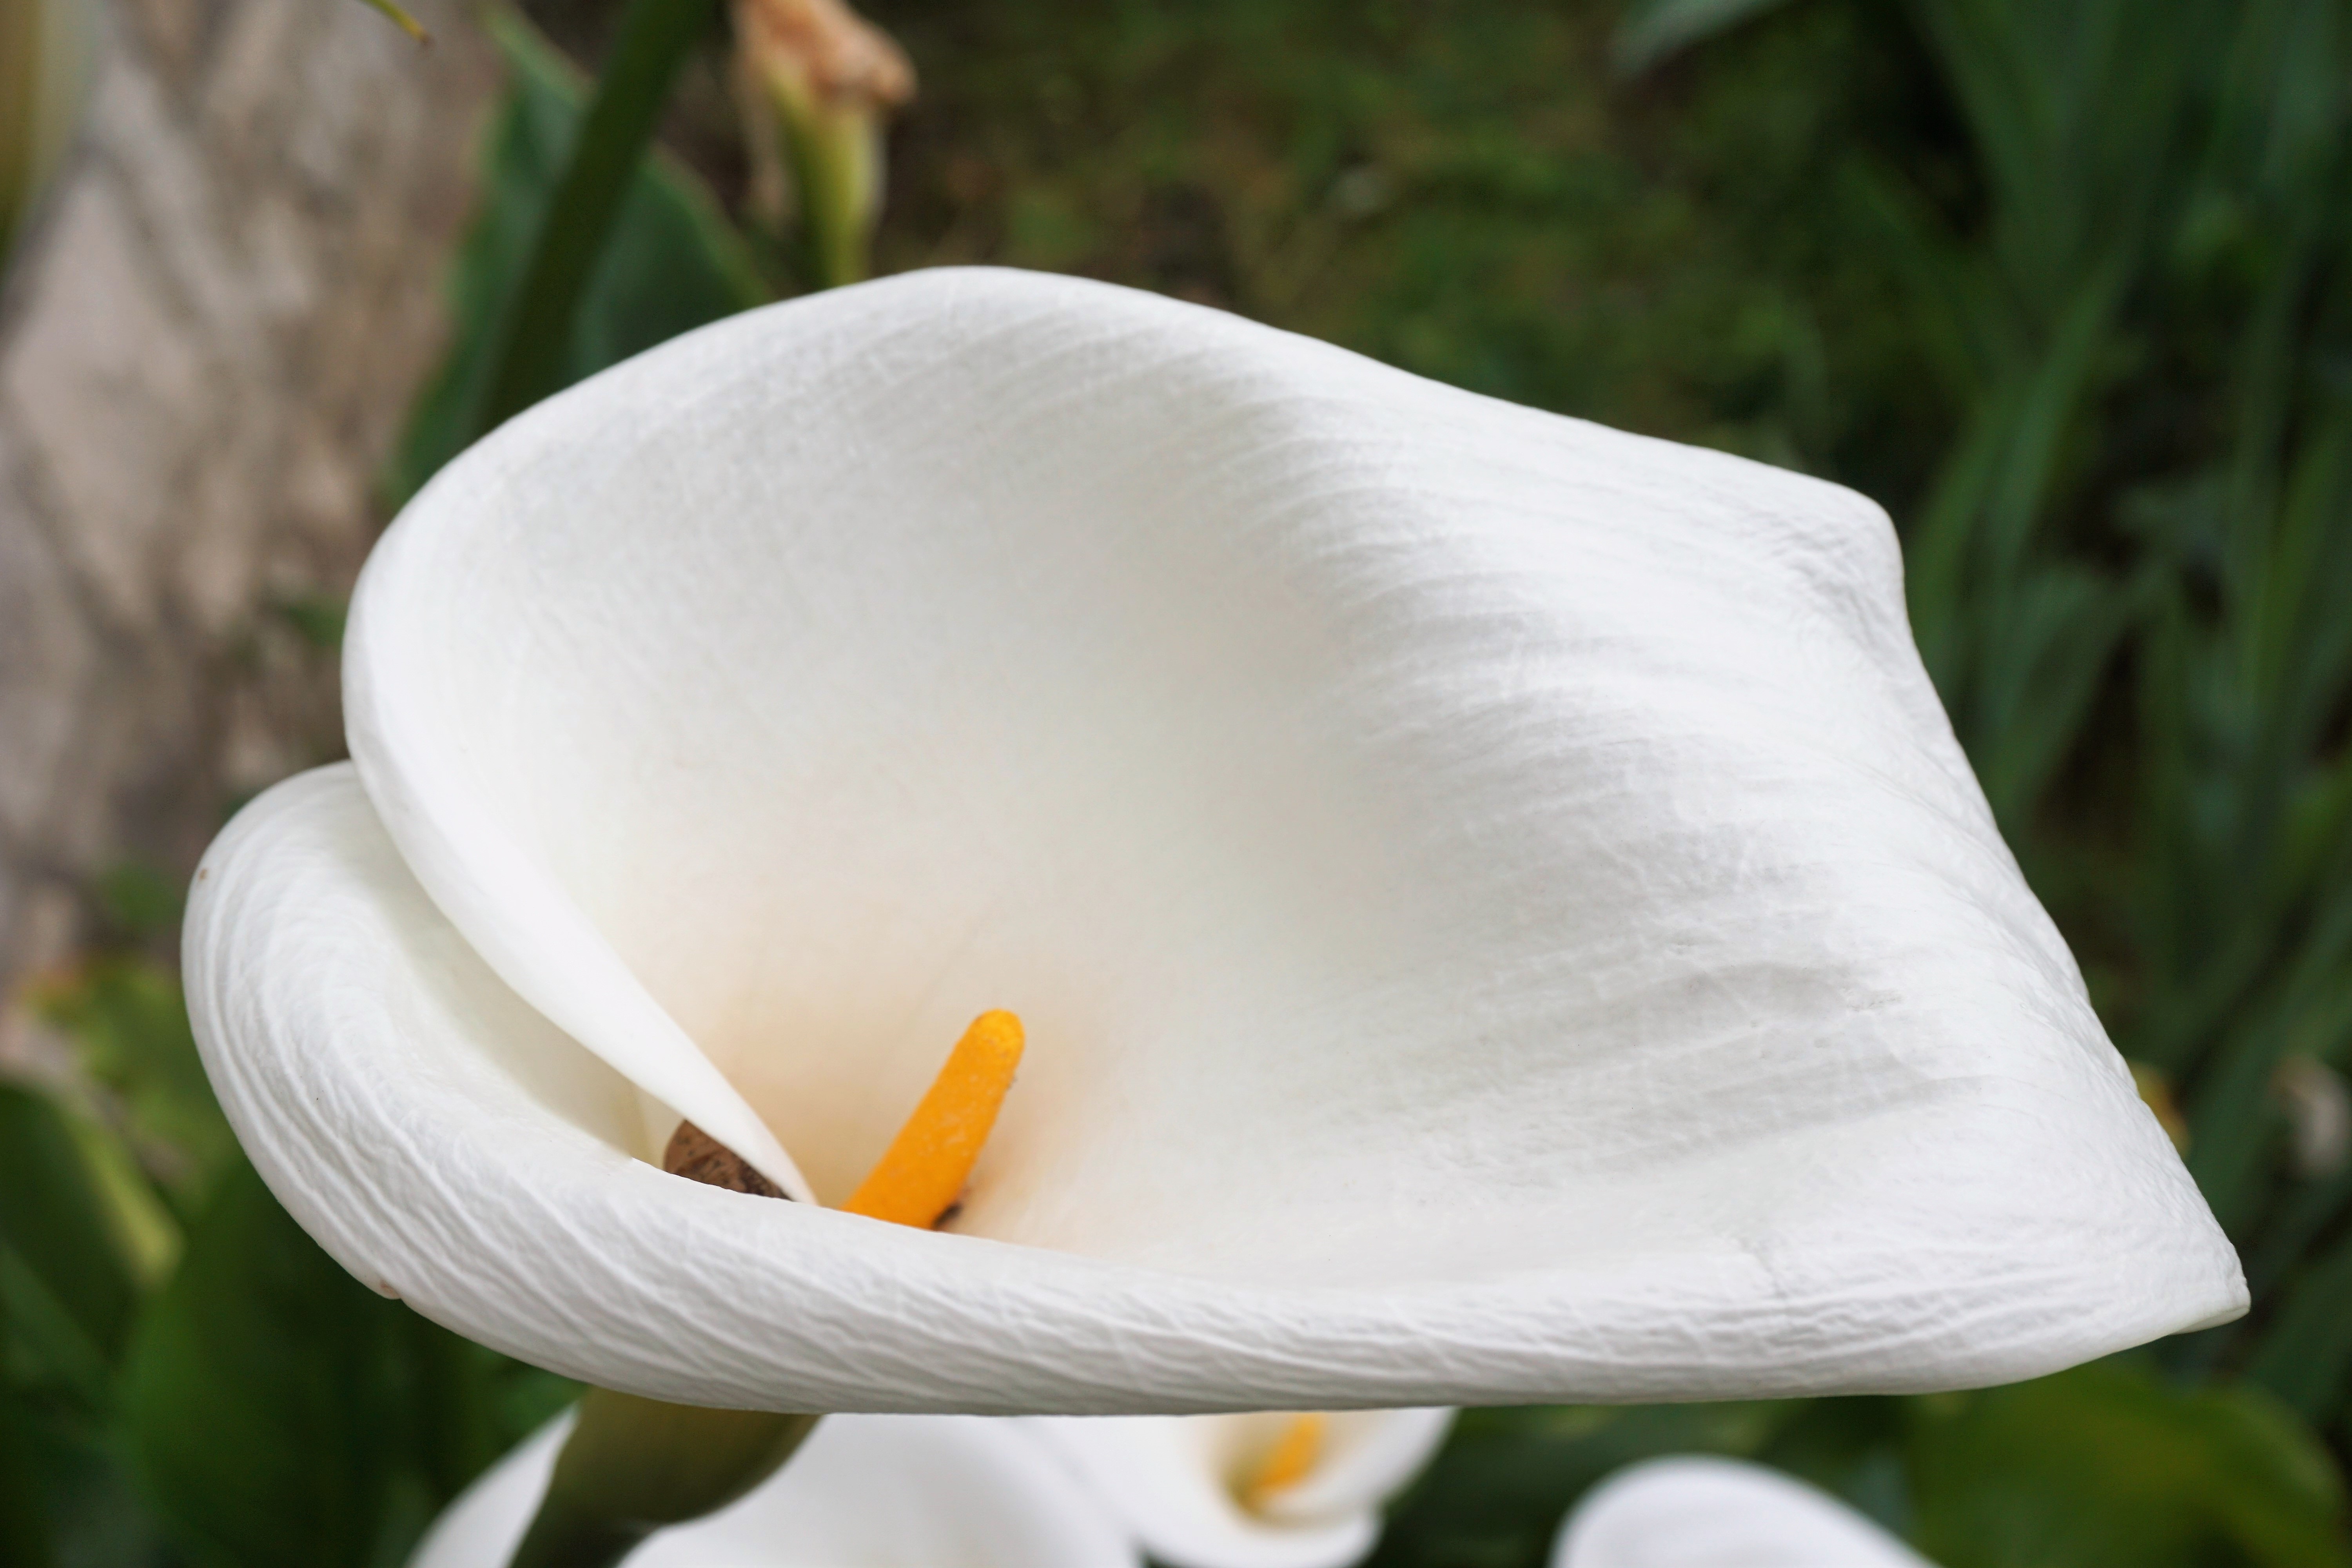
nature, grass, blossom, plant, white, flower, petal, botany, flora, close up, lily, flowering, arum, macro photography, flowering plant, plant stem, land plant, calochortus